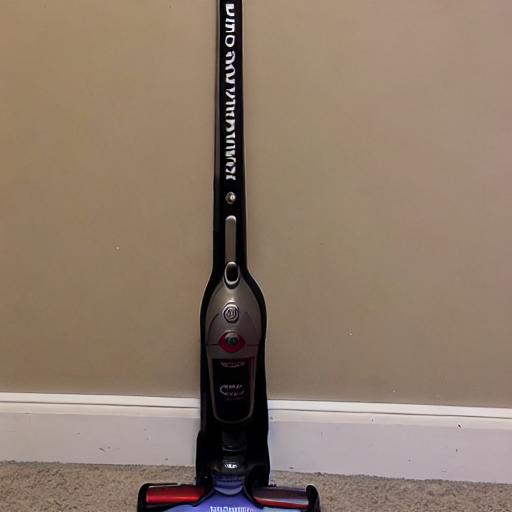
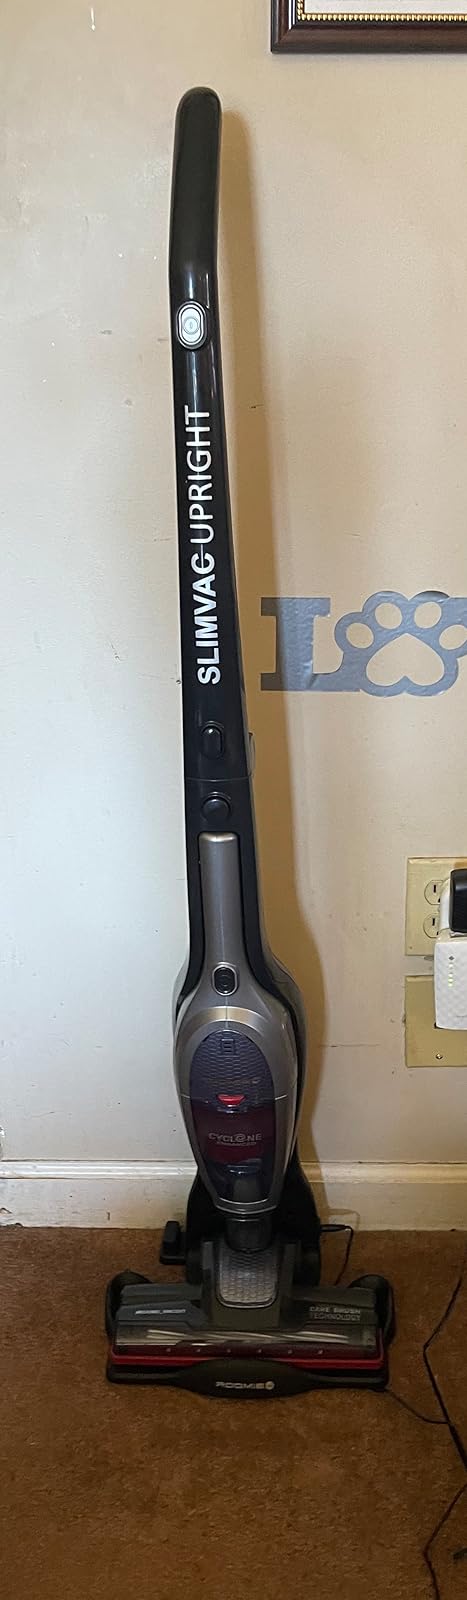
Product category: items_vacuum
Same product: no